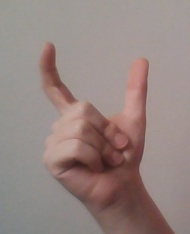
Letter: nun